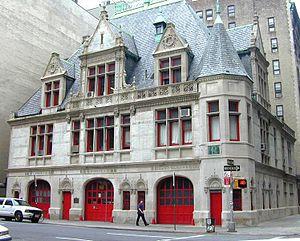
Democracy Now! est une émission américaine d'actualités, d'analyse et d'opinion diffusée en anglais et en espagnol. Elle prête une attention particulière aux sujets que ses producteurs considèrent comme ignorés ou insuffisamment traités par les médias de masse.